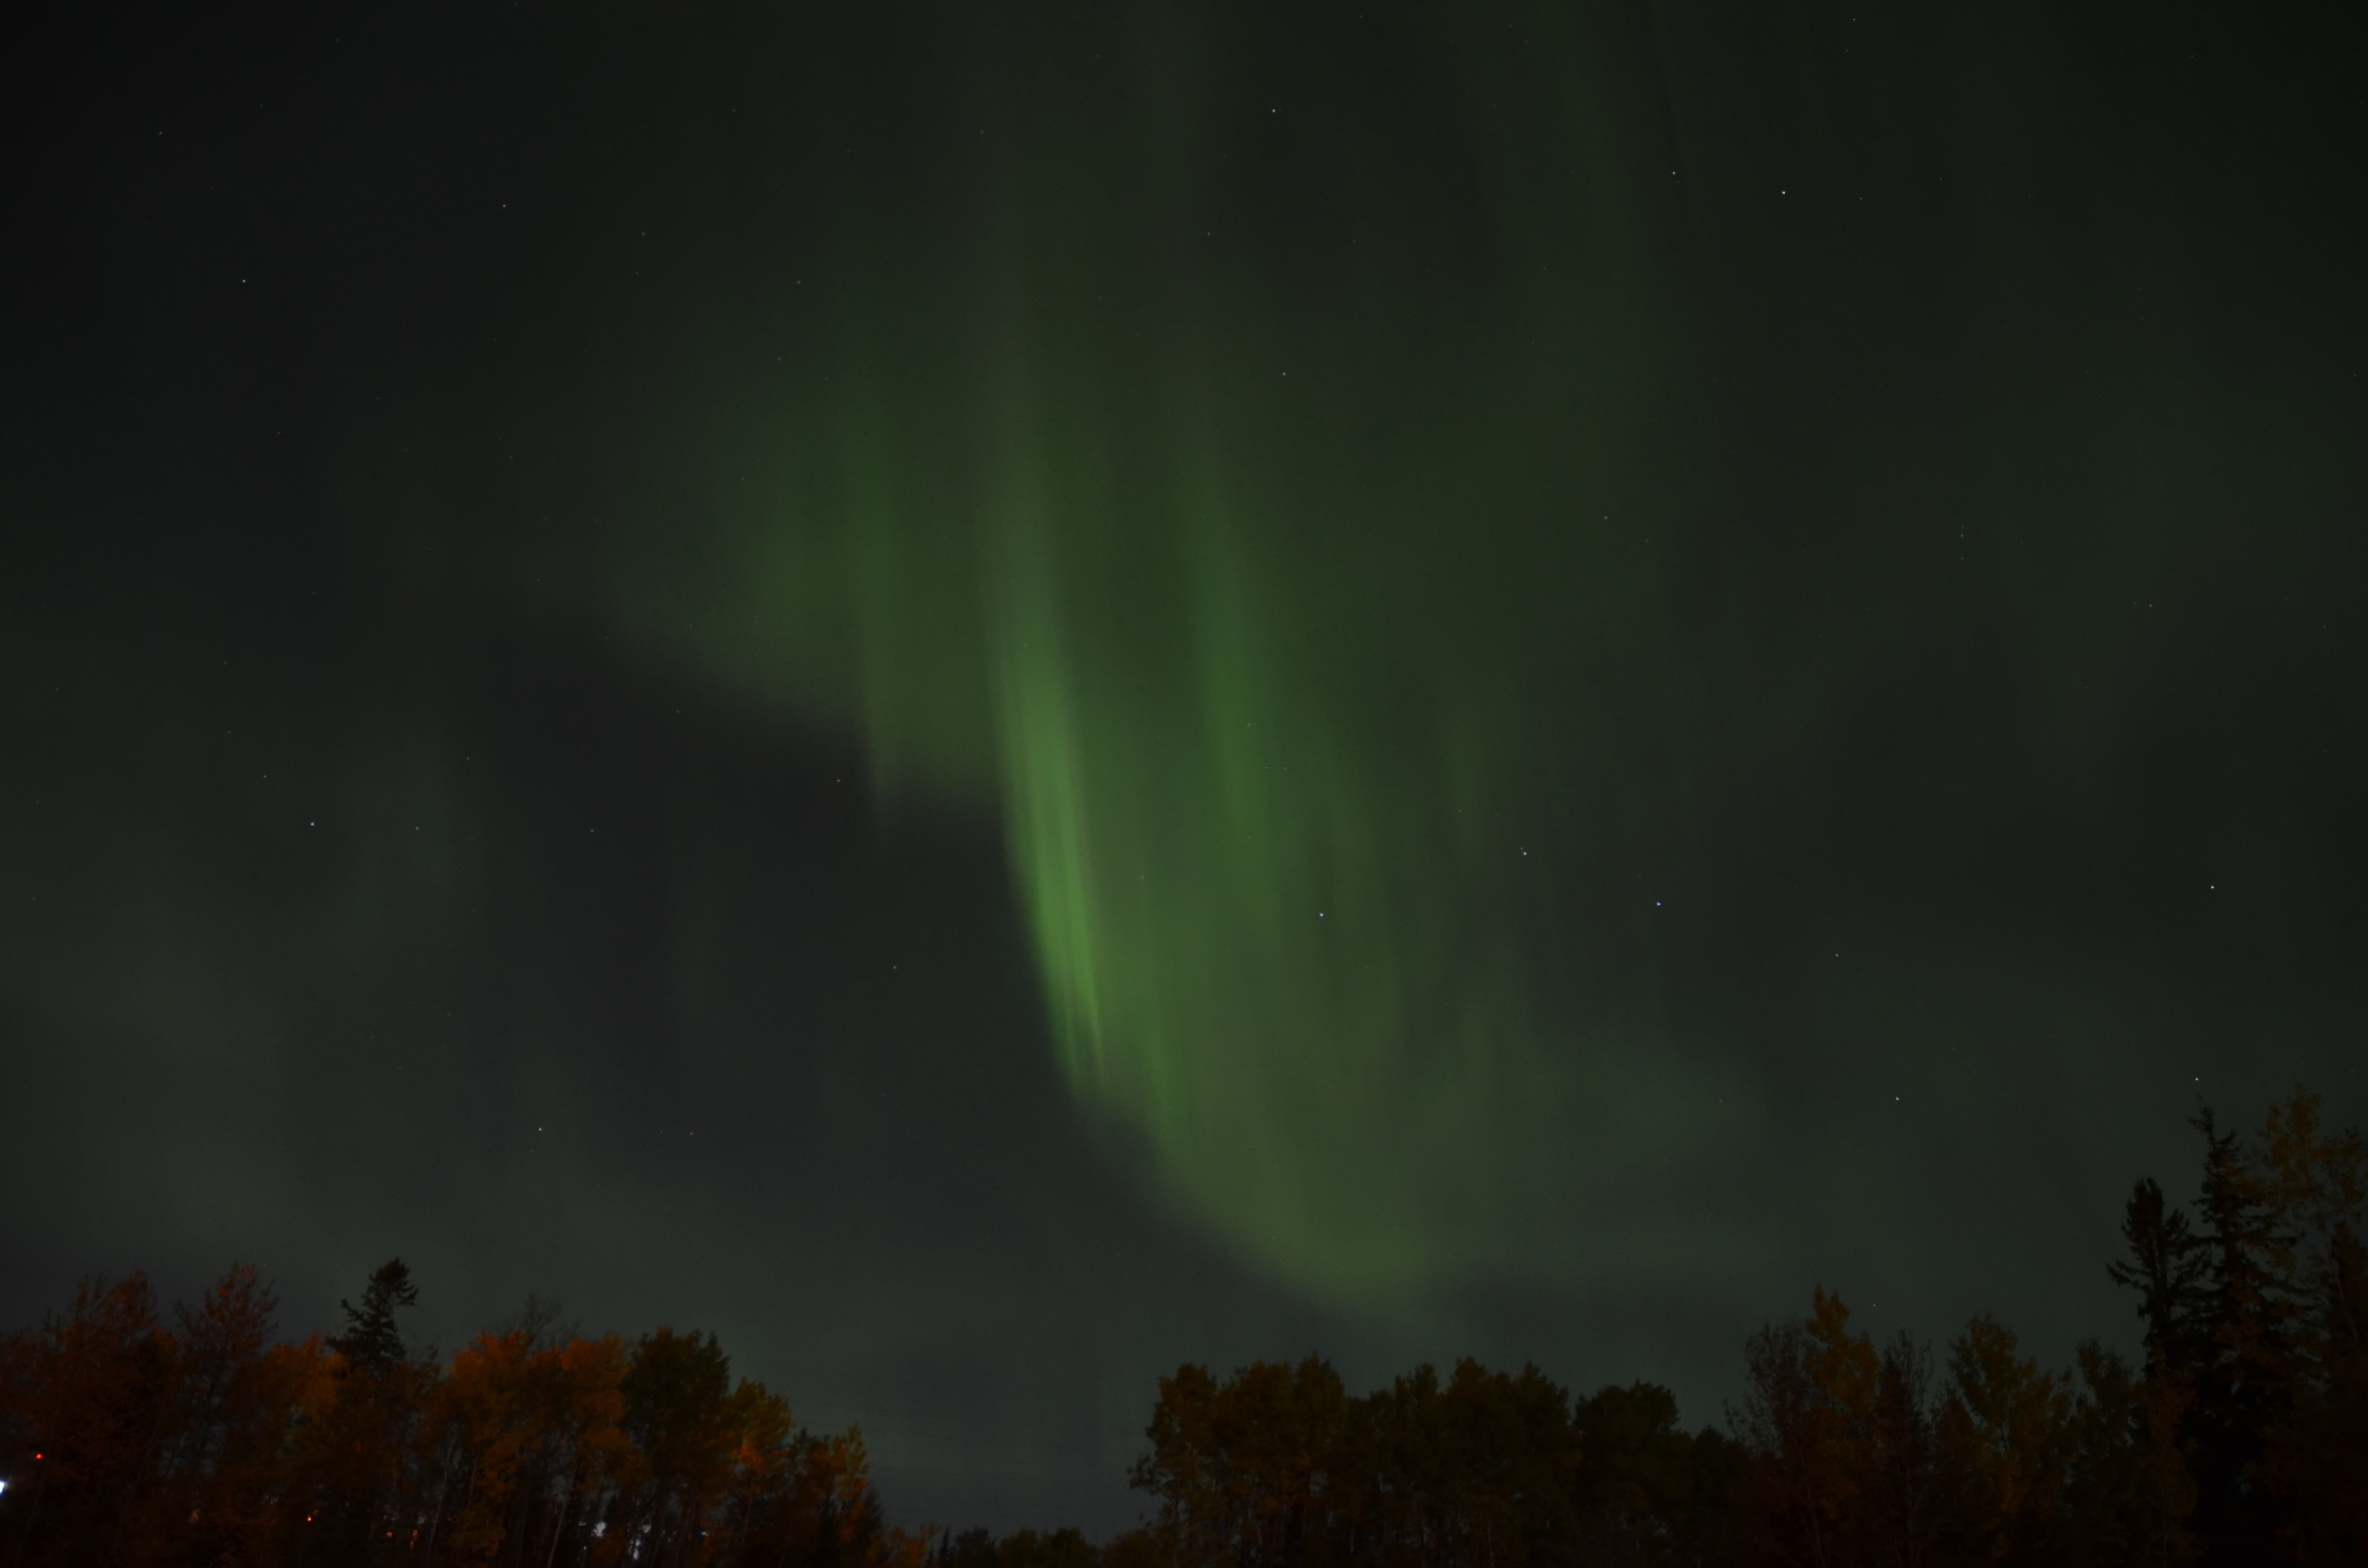
landscape, winter, sky, night, atmosphere, green, natural, aurora, aurora borealis, swirl, lights, astronomy, canada, dancing, northern, ontario, northern lights, borealis, celestial, phenomenon